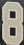
Number: 8